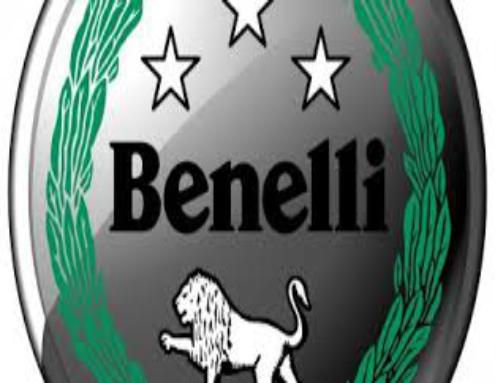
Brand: Benelli
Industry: Transportation